20 Frith Street

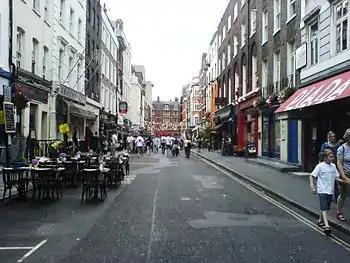
Frith Street, looking south over Old Compton Street. The brick-built No. 20 is third on the left, beyond the flagpoles on the UK Chinese Chamber of Commerce. The clock on the wall is at No. 22, Bar Italia.

20 Frith Street is a building in the Soho district of Westminster. It is located on the east side of Frith Street, close to the junction with Old Compton Street. The building which currently occupies the site of 20 Frith Street was built in 1858 by William Cooze to replace a house which dated from c1725, which itself may have replaced an even earlier building.